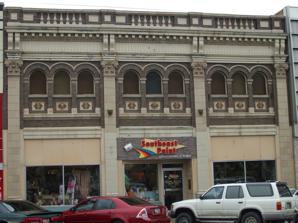
Building: Star Theatre (Price, Utah)
Country: United States of America
Year built: 1923
United States historic place Star Theatre U.S. National Register of Historic Places The building in 2009 Show map of Utah Show map of the United States Location 20 East Main Street, Price, Utah Coordinates 39°35′59″N 110°48′34″W / 39.59972°N 110.80944°W / 39.59972; -110.80944 ( Star Theatre ) Area less than one acre Built 1923 ( 1923 ) Architect John Alfred Headlund Architectural style Classical Revival NRHP reference No. 82004116 Added to NRHP August 9, 1982 The Star Theatre is a historic two-story building in Price, Utah . It was built in 1923-1924 for five brothers who were immigrants from Greece: Pete, Angelo, Charlie, George and Harry Georgedes. The building was designed in the Classical Revival style by architect J.A. Headlund , an immigrant from Sweden, with "fluted pilasters with Corinthian capitals; bands of round arch windows; an elaborate entablature with modillions on the cornice; egg and dart molding and dentils on the frieze and an architrave; and a parapet.". It has been listed on the National Register of Historic Places since August 9, 1982. References